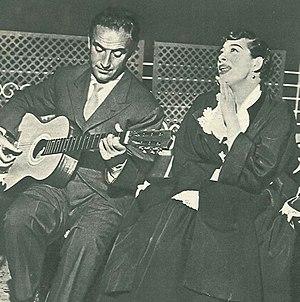
Caterina Ranieri, dite Katyna Ranieri, est une chanteuse et actrice italienne née à Follonica le 31 août 1925 et morte à Rome le 2 septembre 2018.